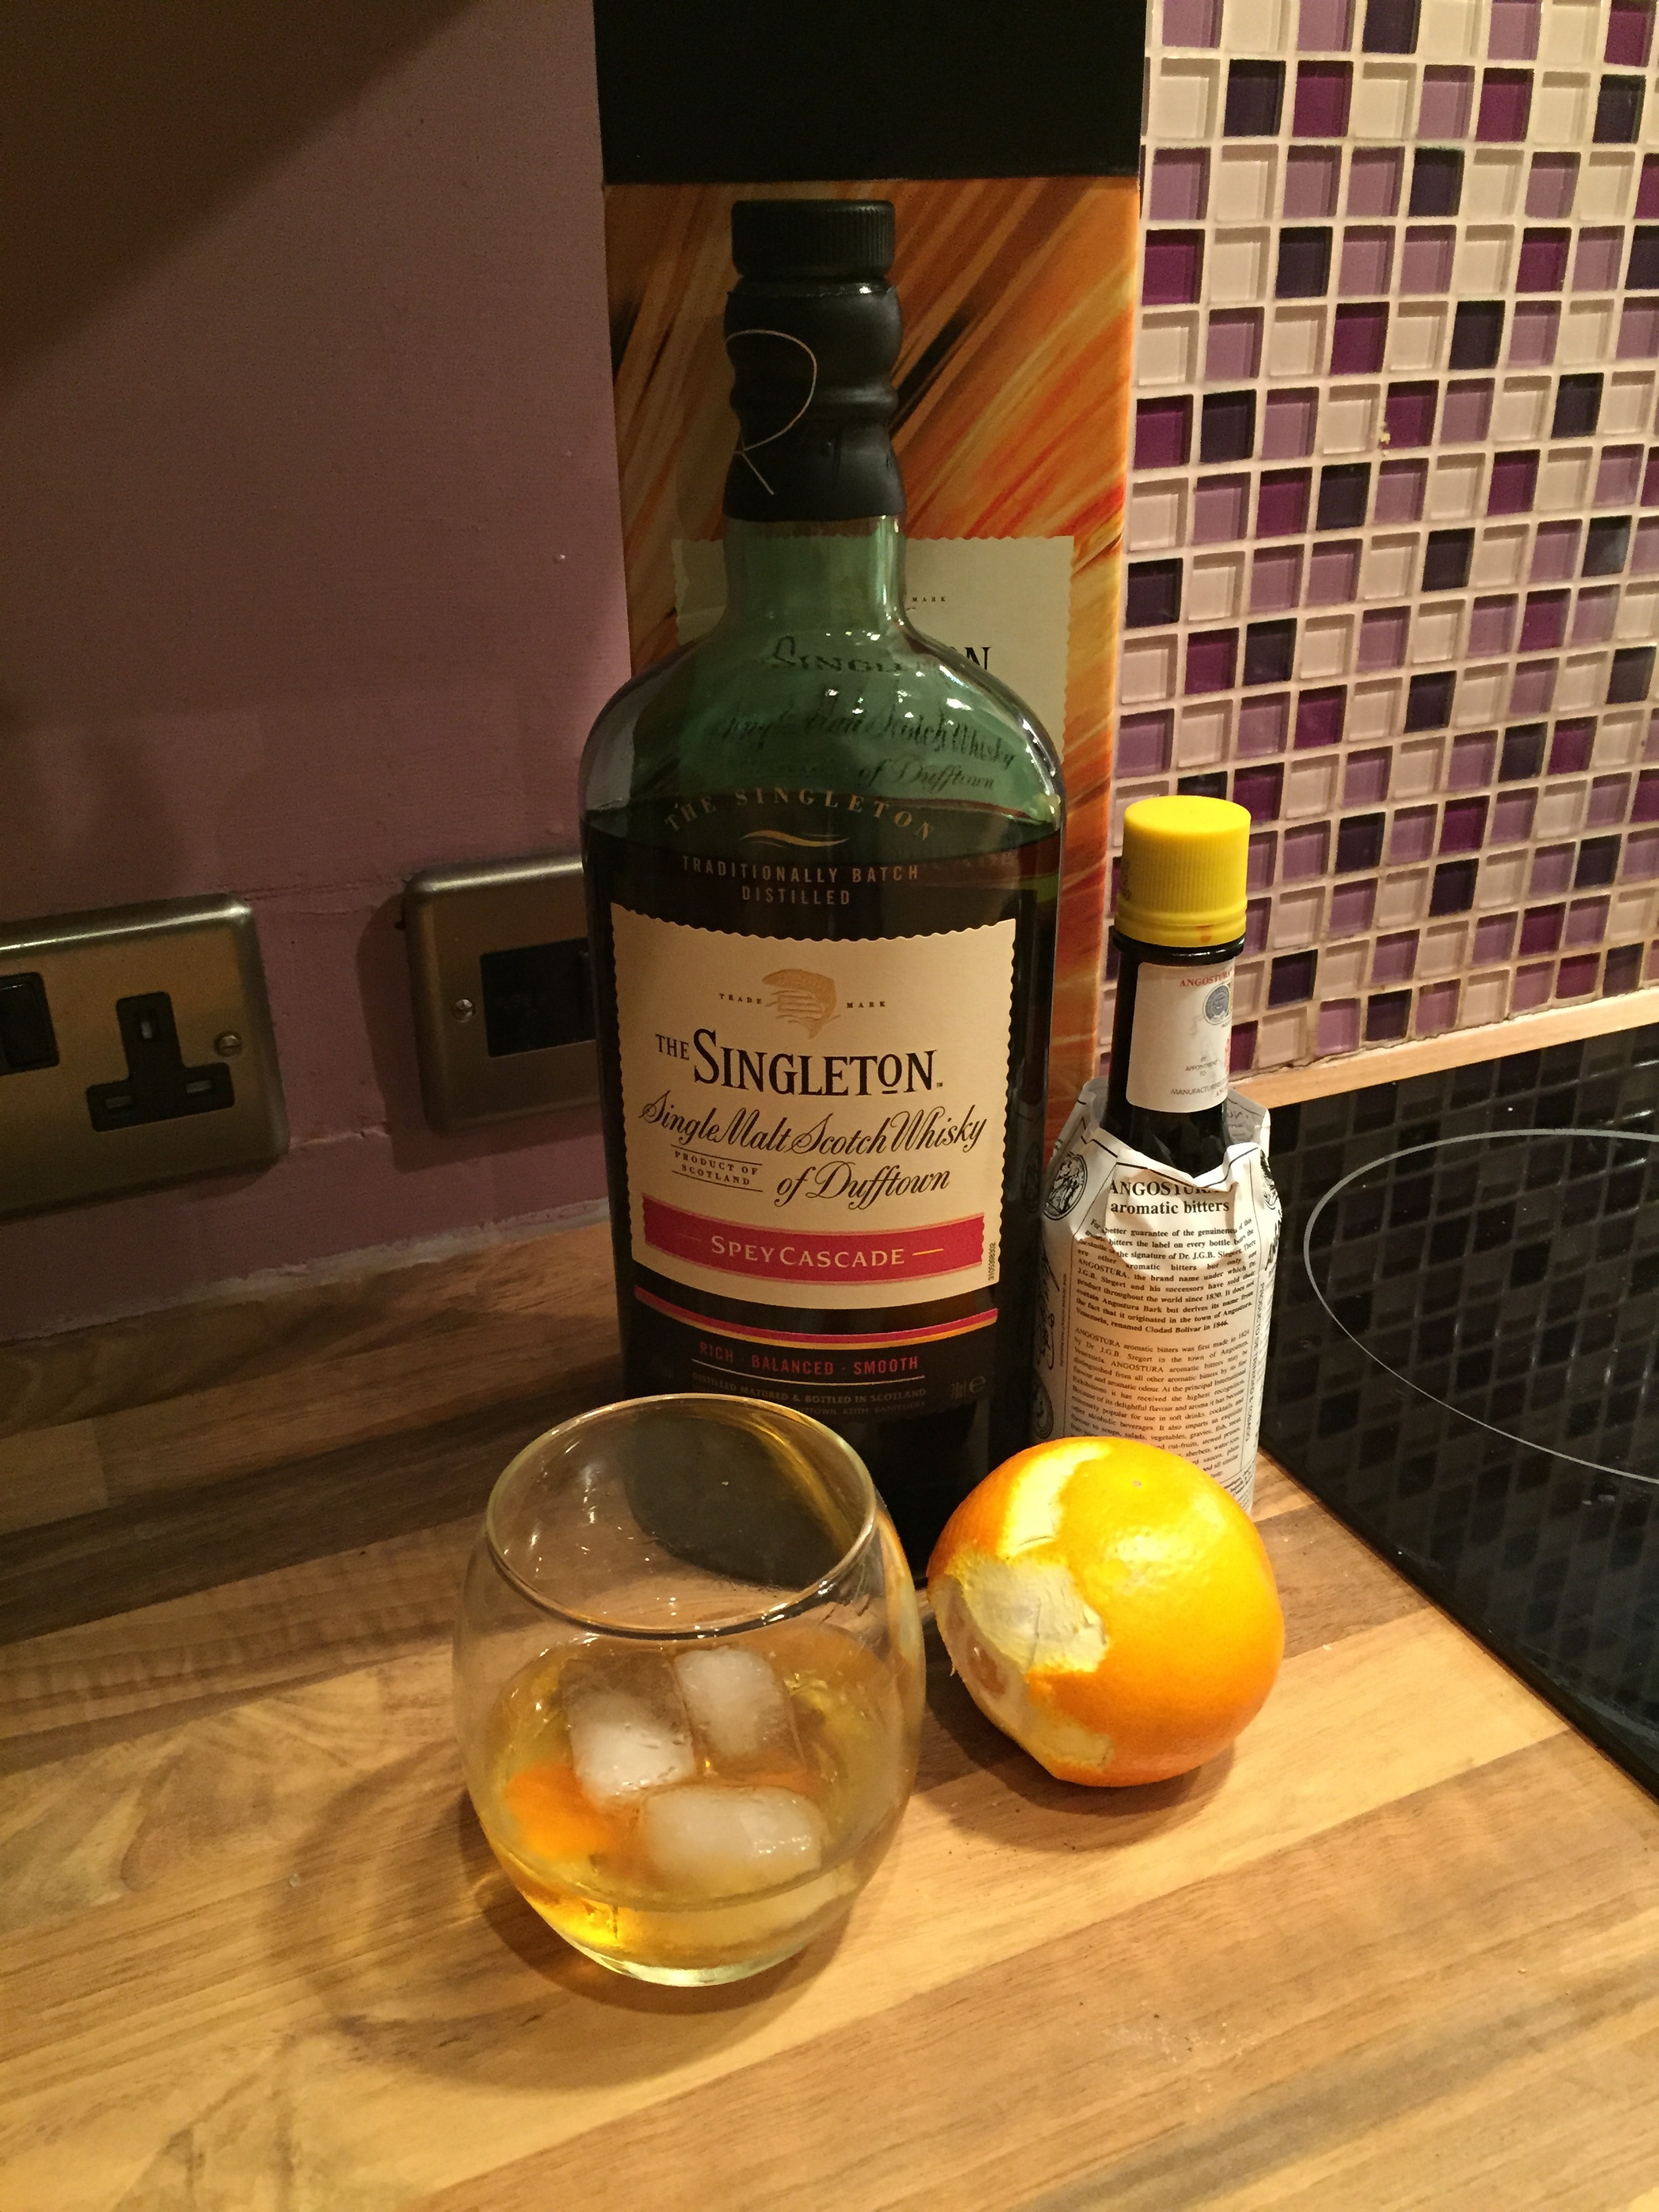
glass, bar, ice, orange, food, brown, beverage, drink, bottle, alcohol, cocktail, liquor, scotch, whiskey, alcoholic, whisky, liqueur, irish, old fashioned, alcoholic beverage, distilled beverage